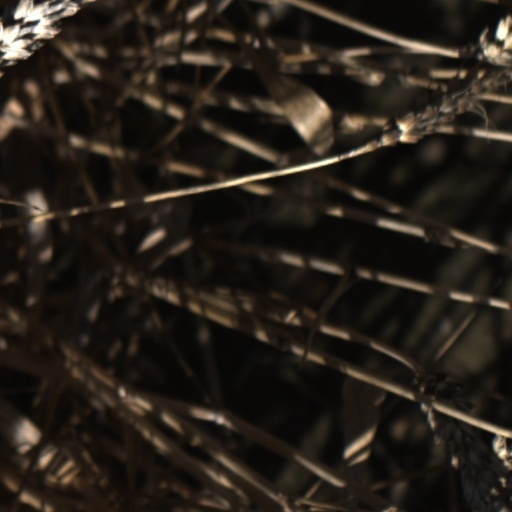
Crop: wheat